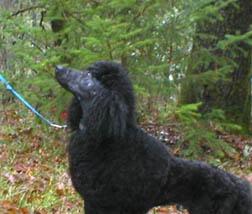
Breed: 316-n000118-standard_poodle